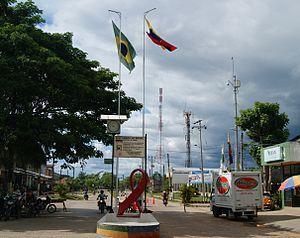
Tabatinga est une localité portuaire fluviale brésilienne de 45 293 habitants située sur le rio Solimões, en amont de Benjamin Constant et Manaus et en aval d'Iquitos, à 1 607 km par voie fluviale et 1 105 km en ligne droite de Manaus, capitale de l'État. Elle se situe dans la mésorégion Sud-Ouest de l'État d'Amazonas, faisant partie de la microrégion du Haut-Solimões. Sa position en pleine forêt amazonienne en fait un lieu privilégié pour tous les amateurs de nature sauvage.